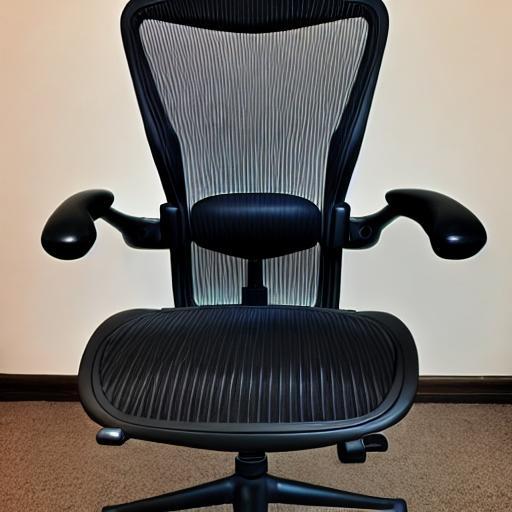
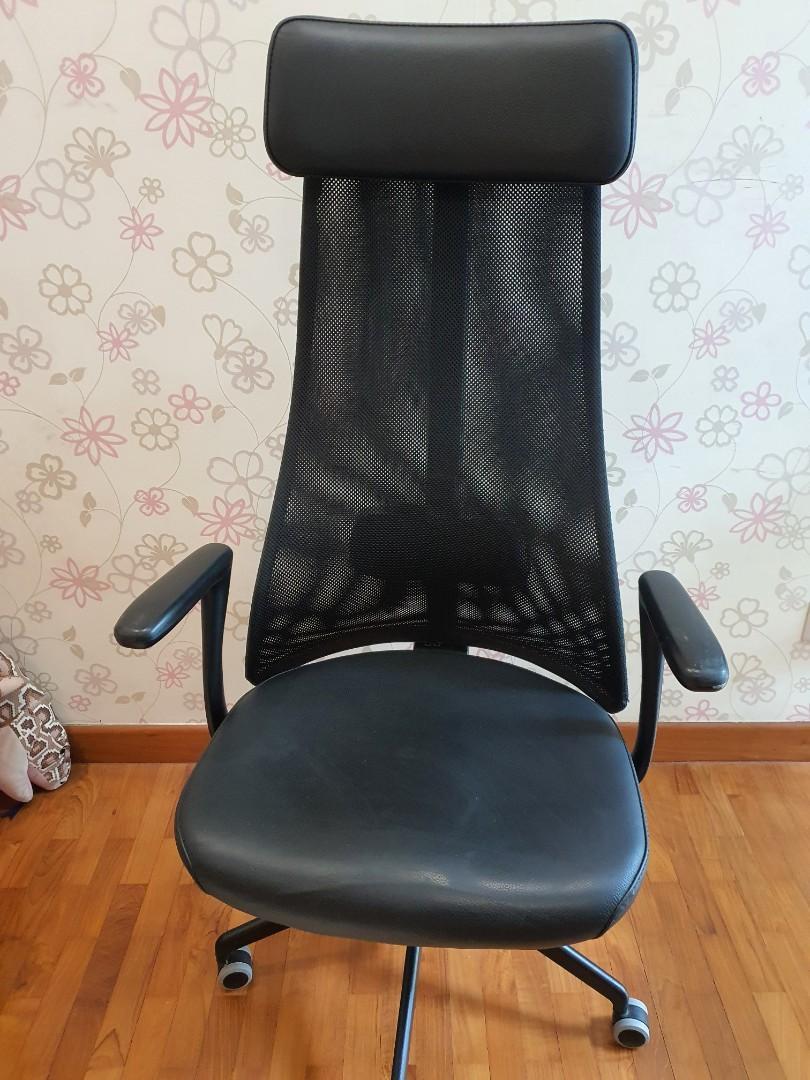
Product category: items_chair
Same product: no